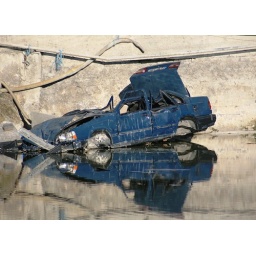
The underground car park of the under construction U2 tower in Dublin has an early occupant...